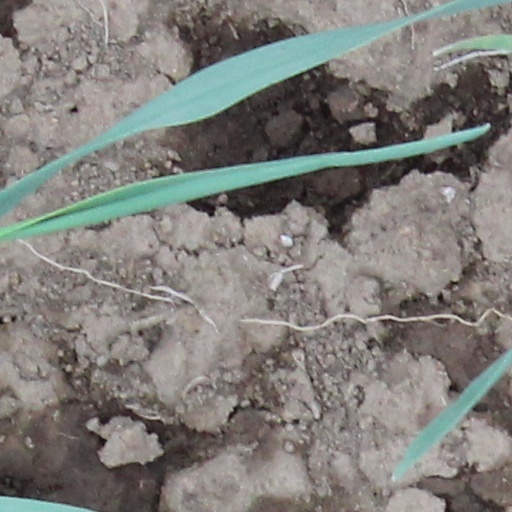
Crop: wheat